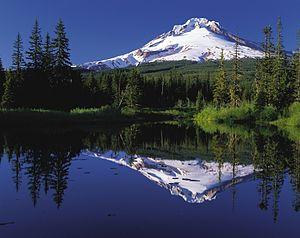
Reflet du Mont Hood dans le lac Mirror, Oregon, Etats-Unis.